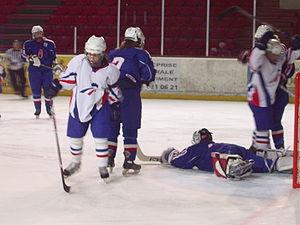
Match féminin de hockey sur glace. Amical entre la France et la Slovaquie à Briançon, France. 29 août 2008.
L'équipe de France féminine de hockey sur glace est la sélection des meilleures joueuses françaises de hockey sur glace féminin. Elle est sous la tutelle de la Fédération française de hockey sur glace. La France est classée 10ᵉ sur 38 équipes au classement IIHF 2019.